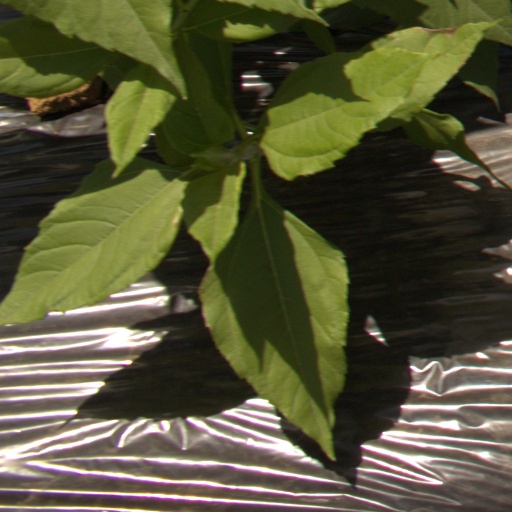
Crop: Jerusalem artichoke